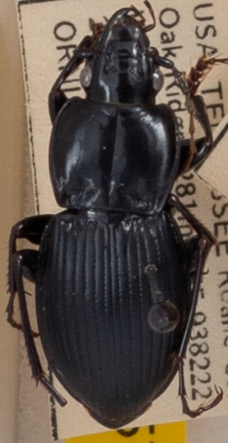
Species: Cyclotrachelus sigillatus
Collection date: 2022-07-20
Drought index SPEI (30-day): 0.842
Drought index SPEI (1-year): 0.256
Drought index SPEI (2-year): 0.114